Lærdal Tunnel

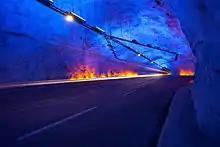

The Lærdal Tunnel is a road tunnel connecting the municipalities of Lærdal and Aurland in Vestland county, Norway; the southwest end of the tunnel is approximately northeast of Bergen. It carries two lanes of European Route E16, and was the final link completing the main highway that now enables car travel between Oslo and Bergen with no ferry connections and no difficult mountain crossings during winter. It is the longest road tunnel in the world, the second being WestConnex in Sydney, Australia.